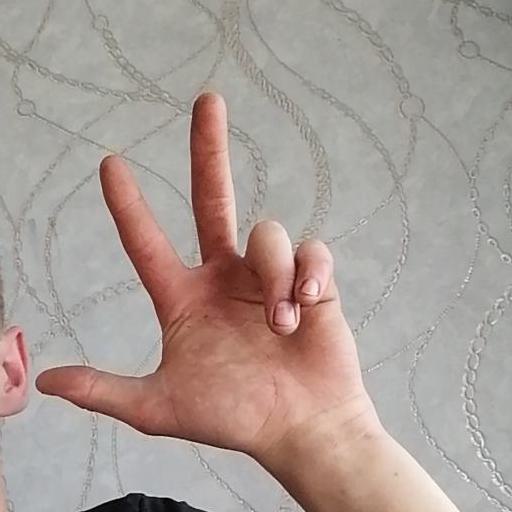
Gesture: three2